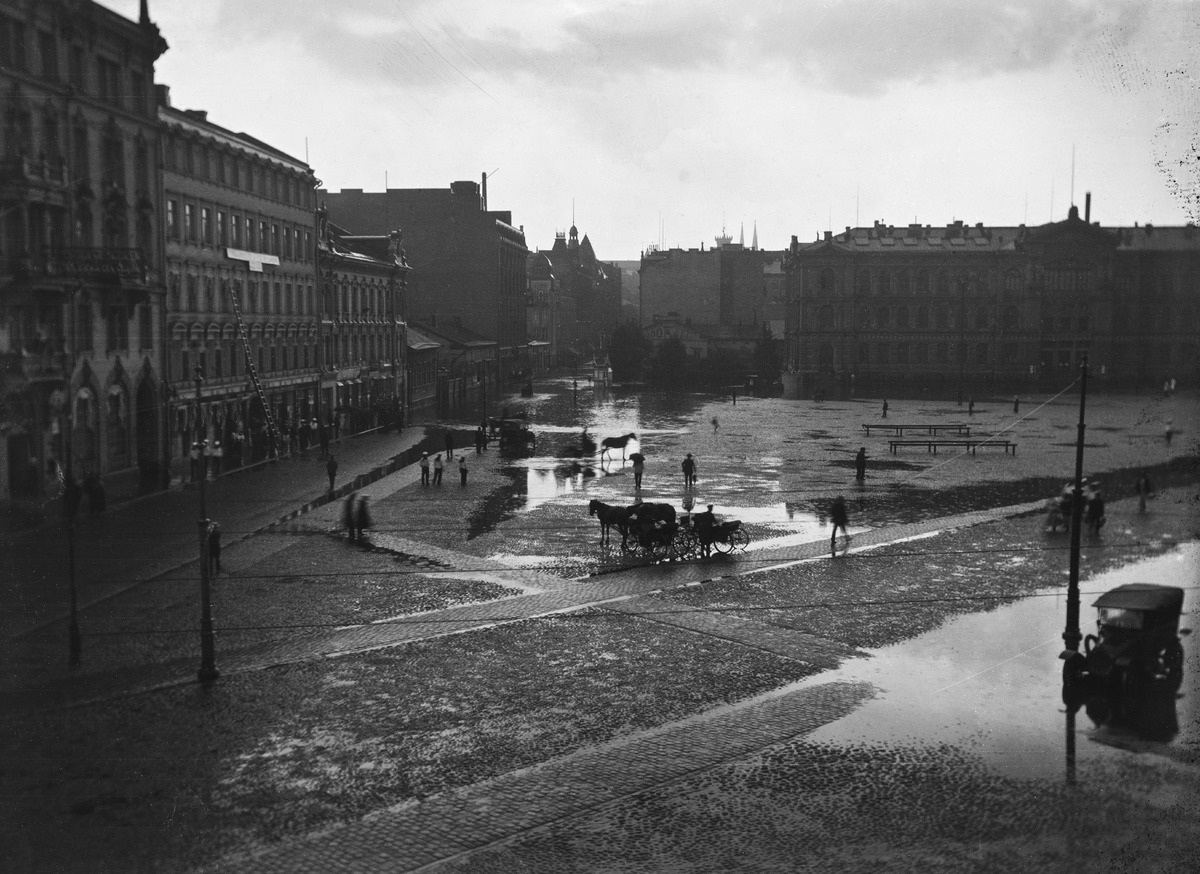
Tulva Rautatientorilla ja Mikonkadulla
sisällön kuvaus: Tulva Rautatientorilla ja Mikonkadulla. Kuvan oikeassa reunassa Ateneum. mustavalkoinen
Kuvaaja: Grönlund, Verner, valokuvaaja
Ajankohta: kuvausaika 1900 -luku alku
Paikka: Suomi, Uusimaa, Helsinki, Kluuvi Helsinki, Rautatientori
Aiheet: tulvat, aukiot, torit, kadut, autot, hevosajoneuvot, hevoset, kerrostalot, taidemuseot, museorakennukset